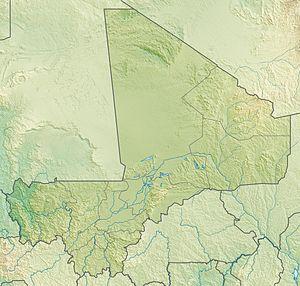
Koulikoro est une ville et une commune du Mali, chef-lieu du cercle et de la deuxième région du Mali qui portent son nom.
Gossi est une ville et une commune du Mali, dans le cercle de Gourma-Rharous et la région de Tombouctou, située à 160 km au sud-ouest de Gao.
Diabaly est une commune du Mali, dans le cercle de Niono et la région de Ségou.
Fourou est une ville, chef-lieu de la commune rurale du même nom, dans le cercle de Kadiolo, région de Sikasso au Mali.
Kourouba est une commune du Mali, dans le Cercle de Kati et la région de Koulikoro.